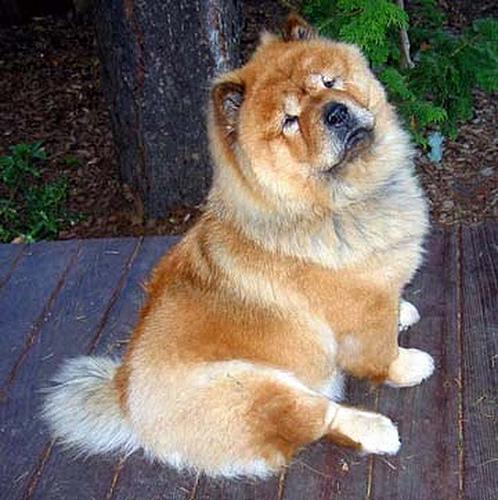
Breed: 329-n000119-chow